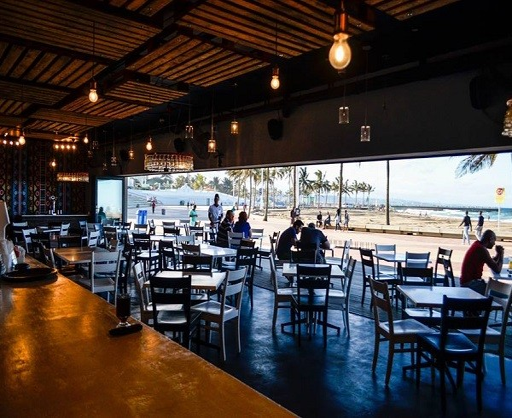
the sea views from the downstairs section .